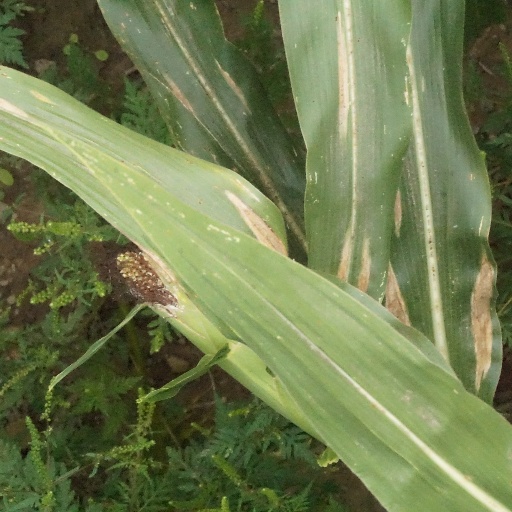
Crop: maize; corn